J. Slauerhoff

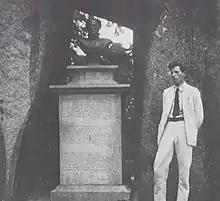
Slauerhoff near the bust of Luís de Camões in Macao

In 2018 a revised complete edition of all his poems was published. Wim Hazeu, one of the main biographers of the Netherlands, published a revised edition of his Slauerhoff biography that same year. Slauerhoff's 1934 novel, "Het leven op aarde", was republished by Handheld Press in a new English translation by David McKay as "Adrift in the Middle Kingdom" in 2019.